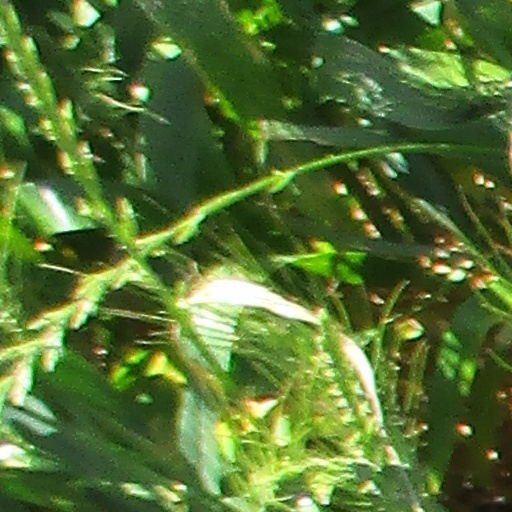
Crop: wheat